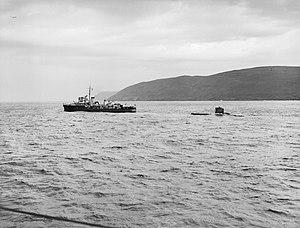
L'Unterseeboot 483 ou U-483 est un sous-marin allemand de type VIIC utilisé par la Kriegsmarine pendant la Seconde Guerre mondiale.
L'Unterseeboot 485 ou U-485 est un sous-marin allemand de type VIIC utilisé par la Kriegsmarine pendant la Seconde Guerre mondiale.
L'Unterseeboot 481 ou U-481 est un sous-marin allemand de type VIIC utilisé par la Kriegsmarine pendant la Seconde Guerre mondiale.